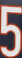
Number: 5